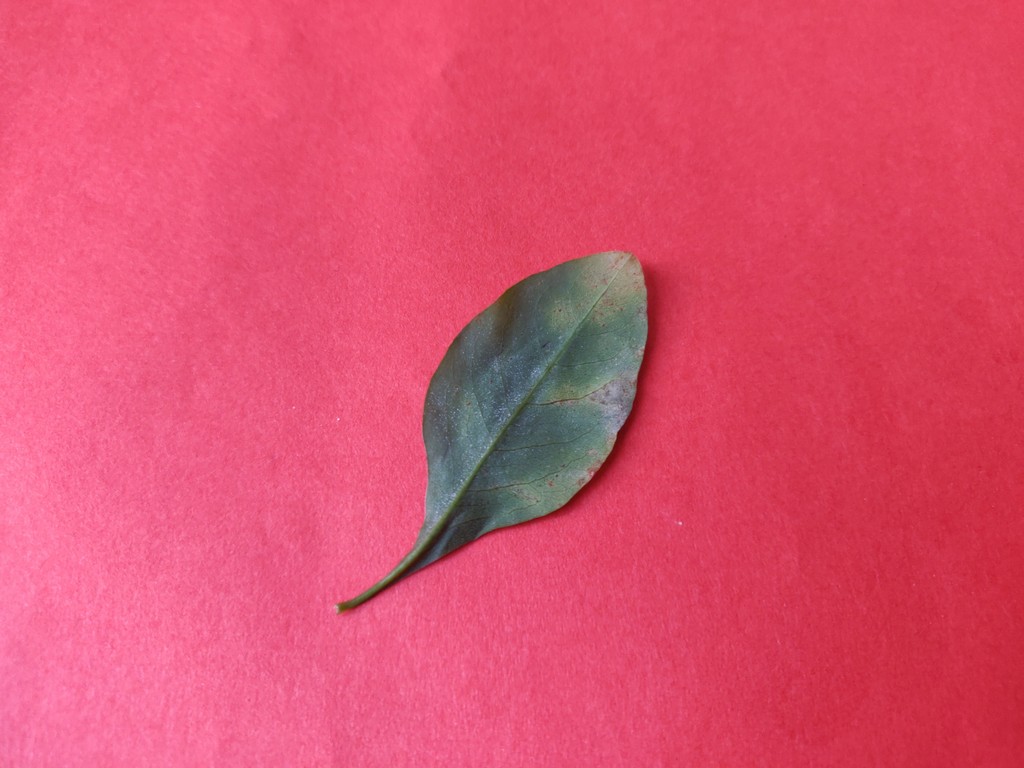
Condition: Unhealthy
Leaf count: single
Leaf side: back